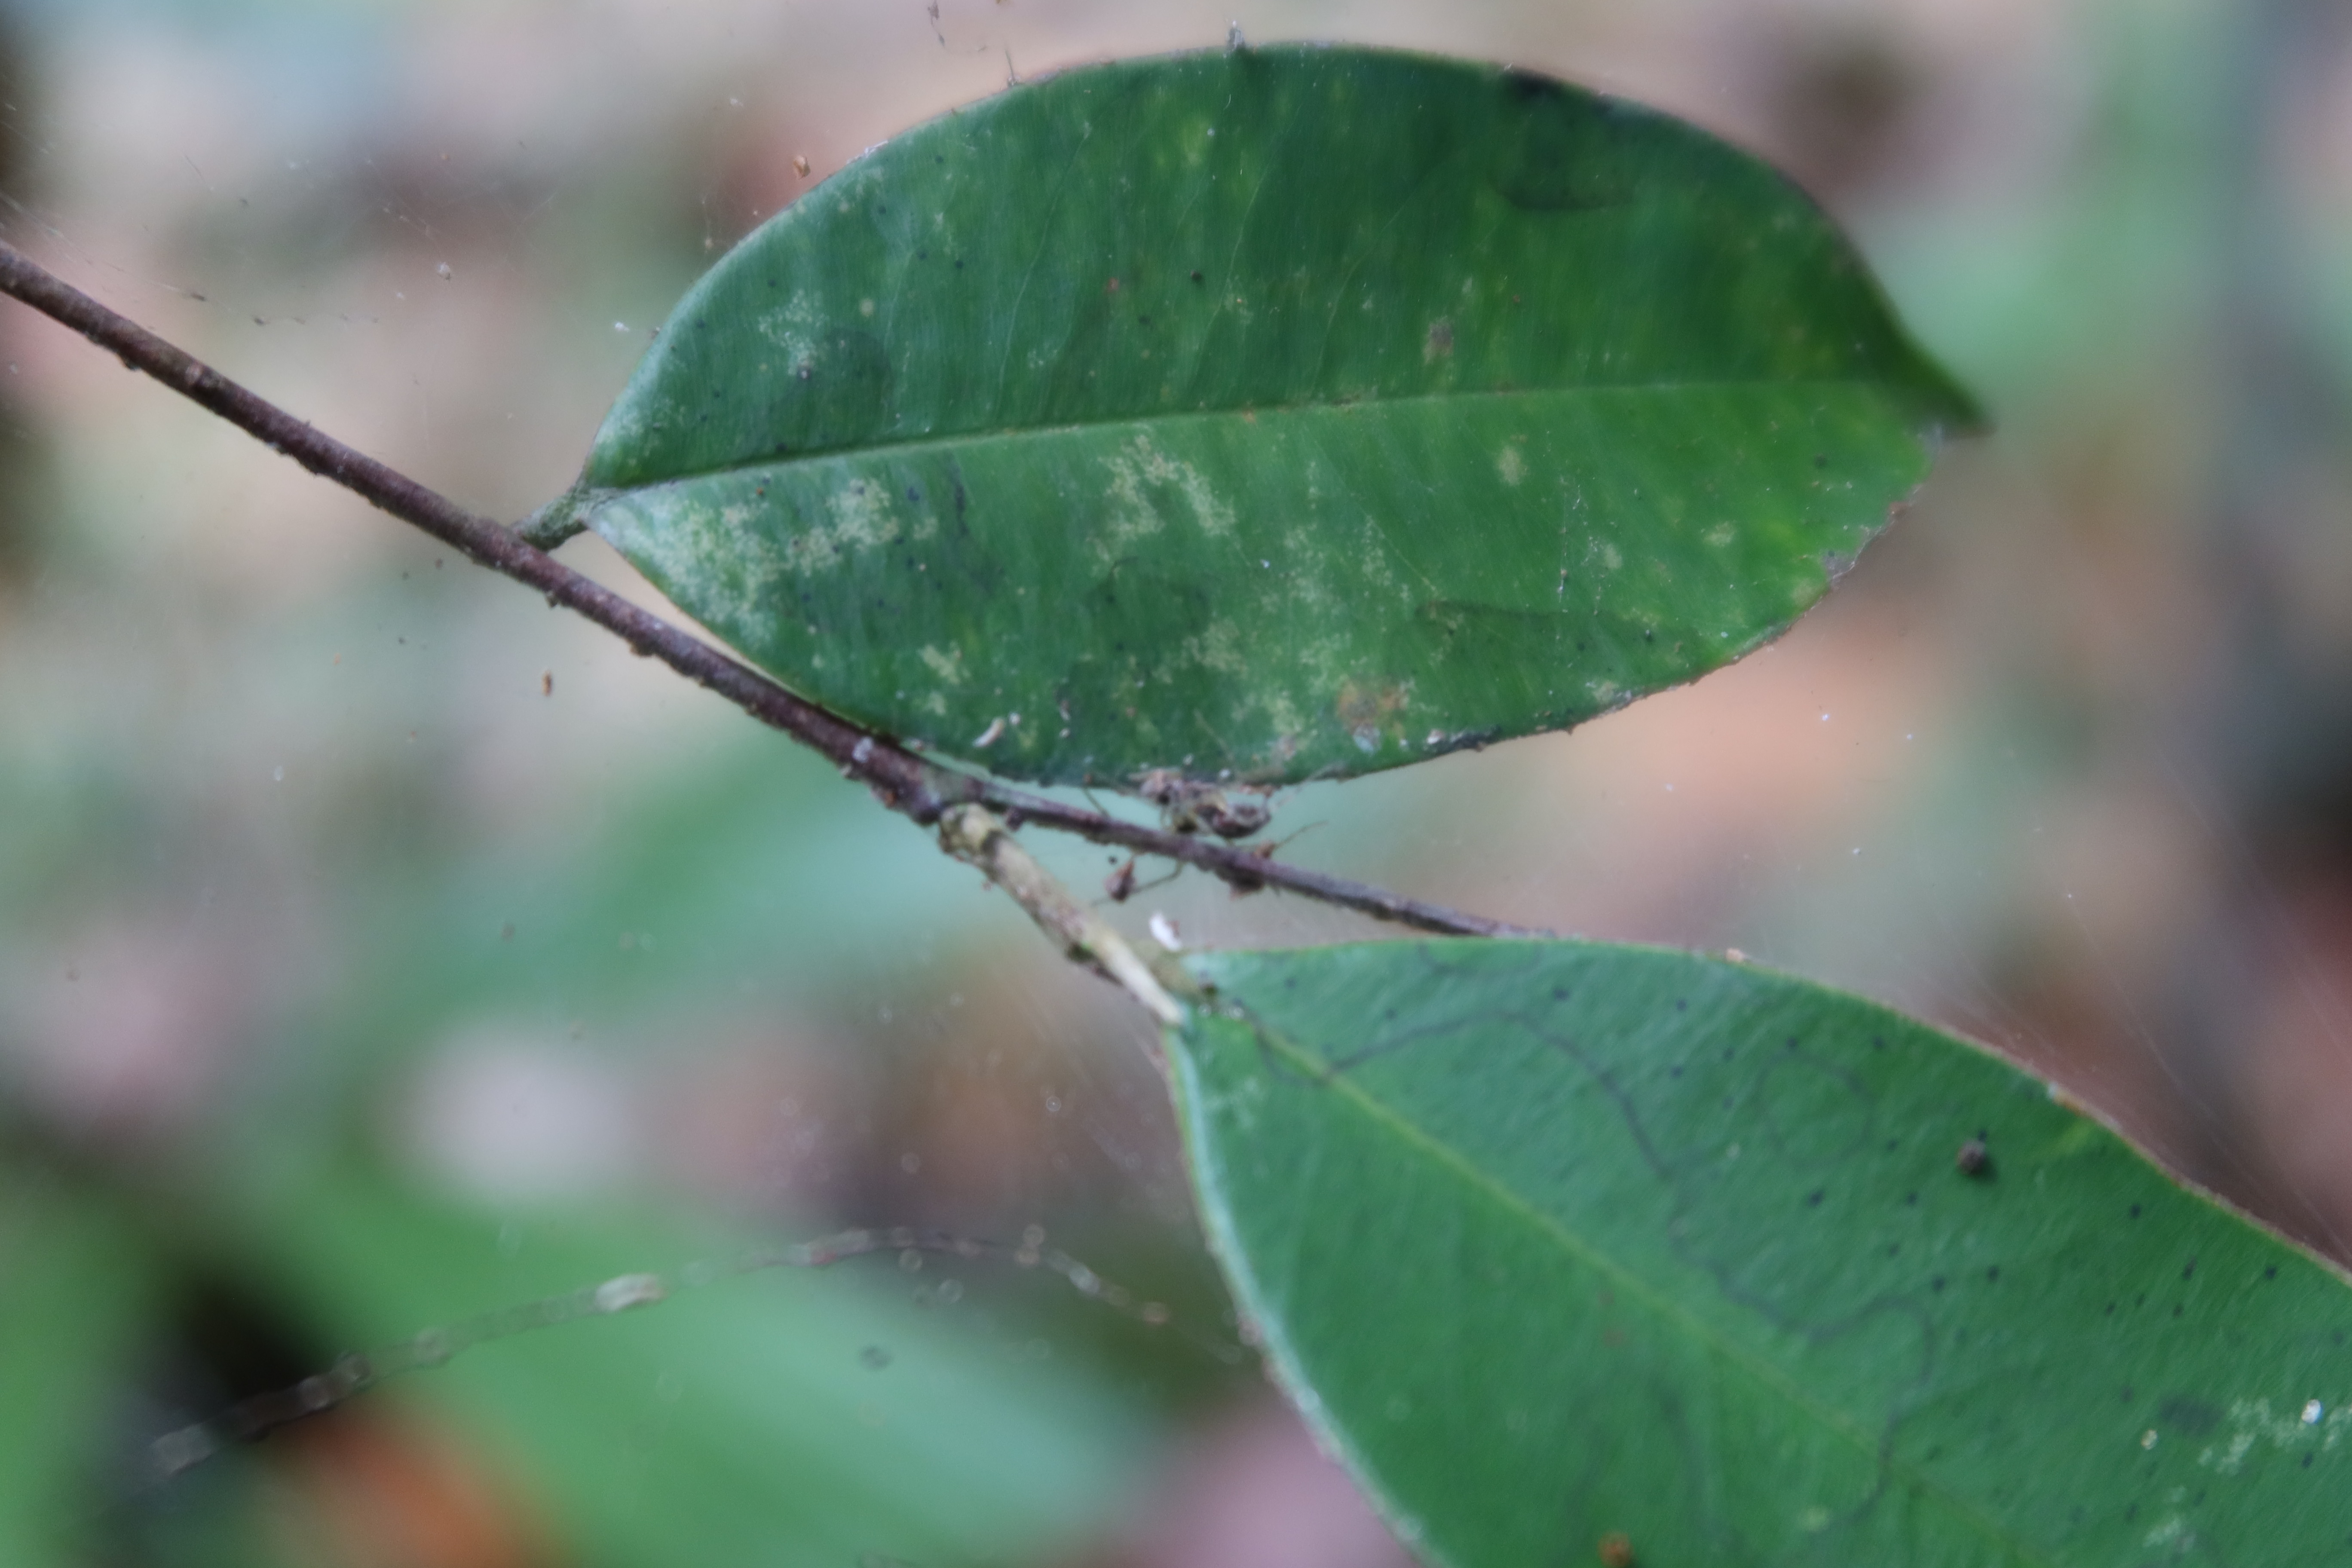
Label: Spiders